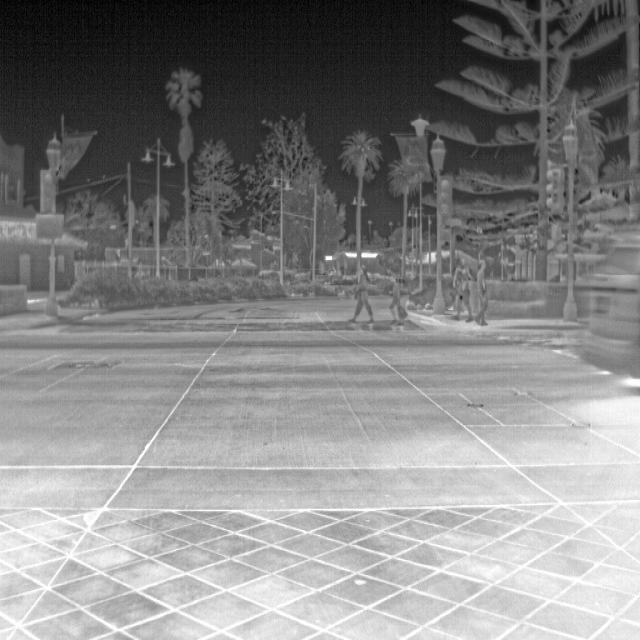
Detected objects:
label: person
label: person
label: person
label: person